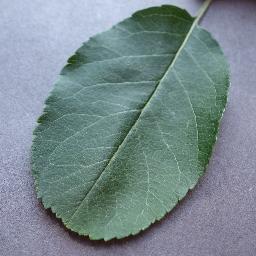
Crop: apple
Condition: healthy